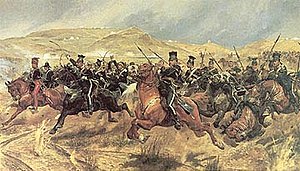
25. oktober / Begivenheder
Den Lette Brigades angreb
25. oktober er dag 298 i året i den gregorianske kalender. Der er 67 dage tilbage af året.